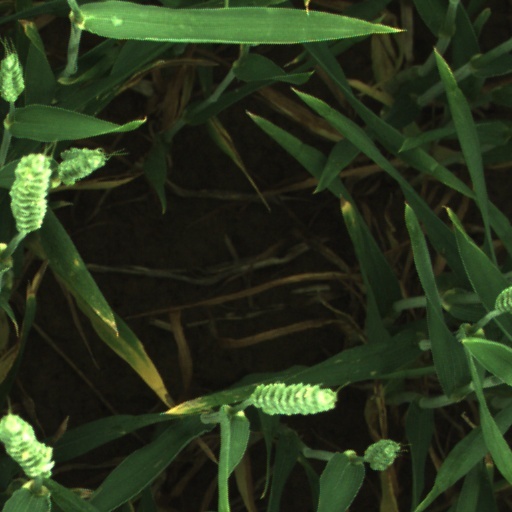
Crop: wheat